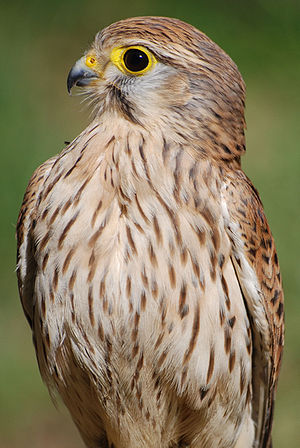
Tyrfing / Heidreksgåderne og Odins vrede
Ifølge sagnet forvandlede Odin sig til en falk og undslap kong Heidrek; men falken fik snittet halefjerene.
Tyrfing, Tirfing eller Tyrving var et magisk sværd i den nordiske mytologi.